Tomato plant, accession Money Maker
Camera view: tilt-top (135 deg); turntable rotation: 150 degrees
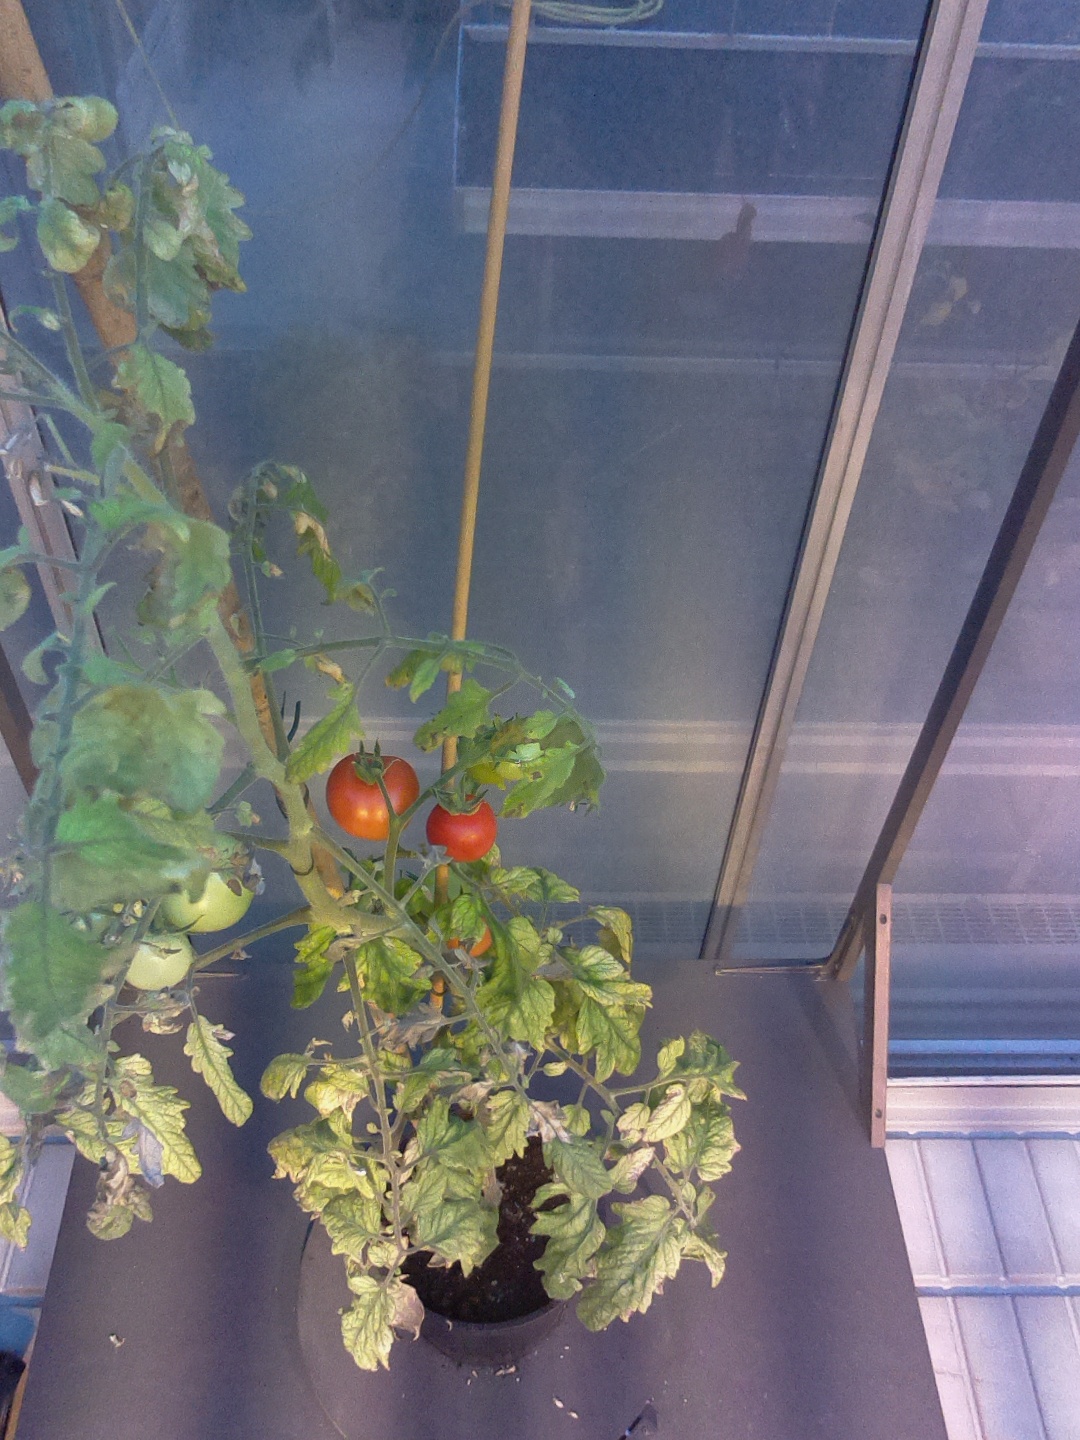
BBCH growth stage 82: 20%-30% of fruits show typical fully ripe color